Vocabularium Cornicum

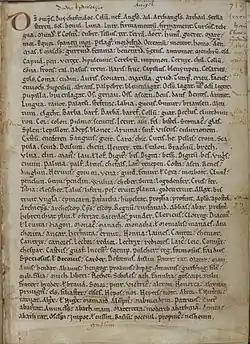
The first page of "Vocabularium Cornicum", a 12th-century Latin-Old Cornish glossary

The , also known as the "Cottonian Vocabulary" or the "Old Cornish Vocabulary", is a Latin-Old Cornish glossary. It is usually interpreted as an Old Cornish translation of Ælfric of Eynsham's Latin-Old English "Glossary", and it is considered to be the most substantial extant document of the Old Cornish period. The only surviving copy, part of a composite manuscript known as "MS Cotton Vespasian A. XIV", is now kept in the British Library, and is thought to have been copied around 1200 AD from an earlier exemplar.